Wang Bingnan

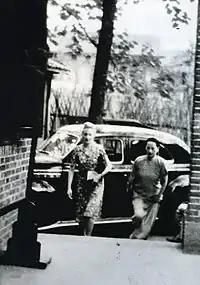
Soong Ching-ling and Anna Wang visit Mao Zedong, 1945

In 1939, in response to Mao's directive to place even greater weight on foreign propaganda, the CCP formed a Foreign Affairs Small Group, whose members included Wang Bingnan, Chen Jiakang, Qiao Guanhua, and Gong Peng, a group that stayed together and formed the nucleus of the Foreign Ministry a decade later. The CCP leadership expected them to follow world developments and to cultivate good relations with foreign journalists, diplomats, and soldiers. During the war with Japan, the group served with Zhou in Chongqing, and when wartime cooperation with the Nationalist government turned to Civil War after 1945, Wang was deputy under Ye Jianying in the Foreign Affairs Group of the CCP Central Committee. Wang and Anna visited India briefly in 1945 but returned to work with the Marshall Mission from the end of 1945 to 1947, where he met American diplomats.